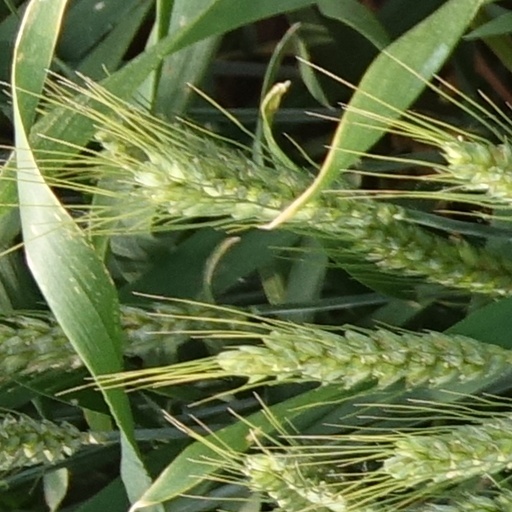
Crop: wheat